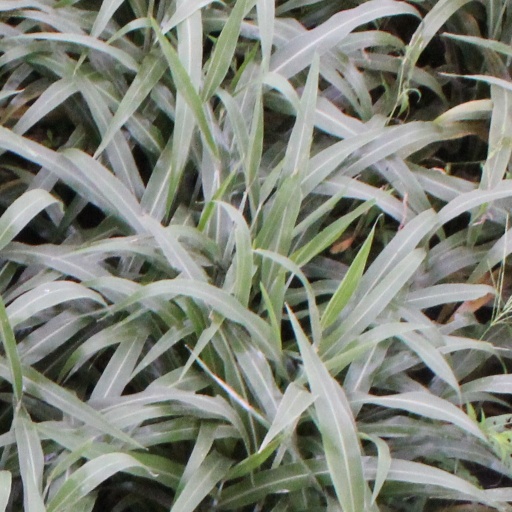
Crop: sorghum